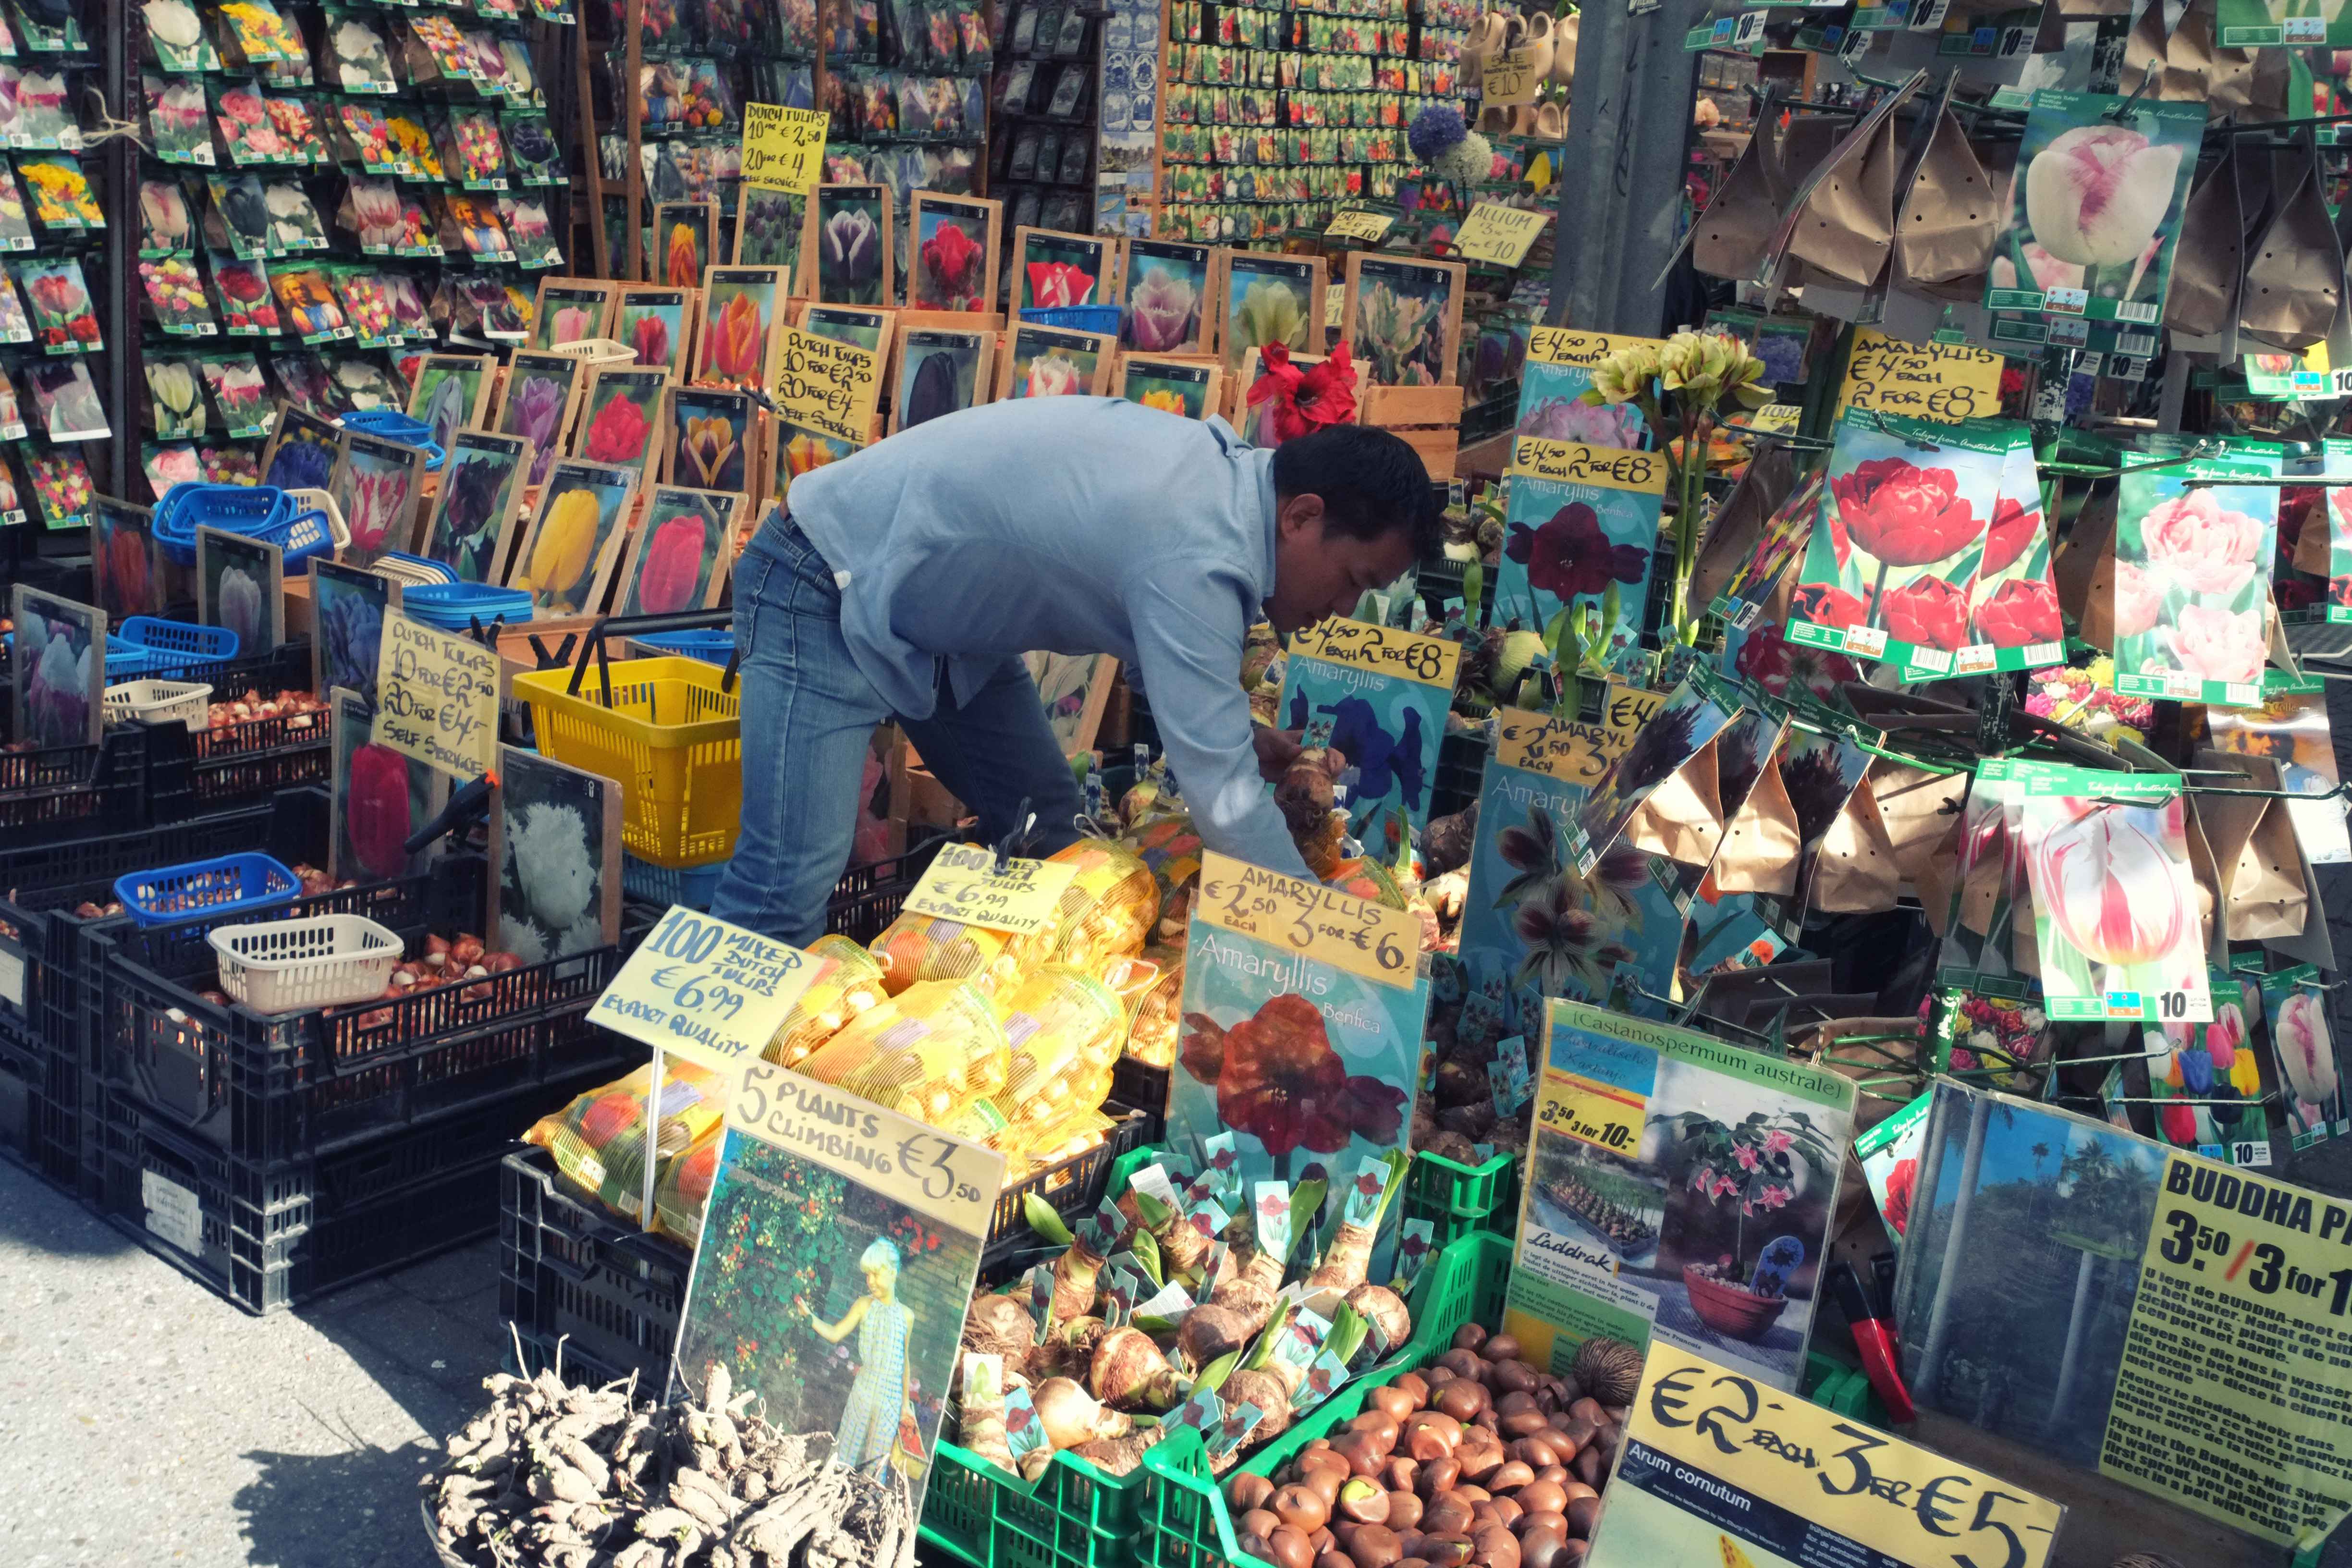
street, city, urban, travel, fujifilm, food, vendor, bazaar, market, marketplace, public space, amsterdam, netherlands, stall, supermarket, fuji, grocery store, fair, flea market, retail, fujix, fujixe1, human settlement